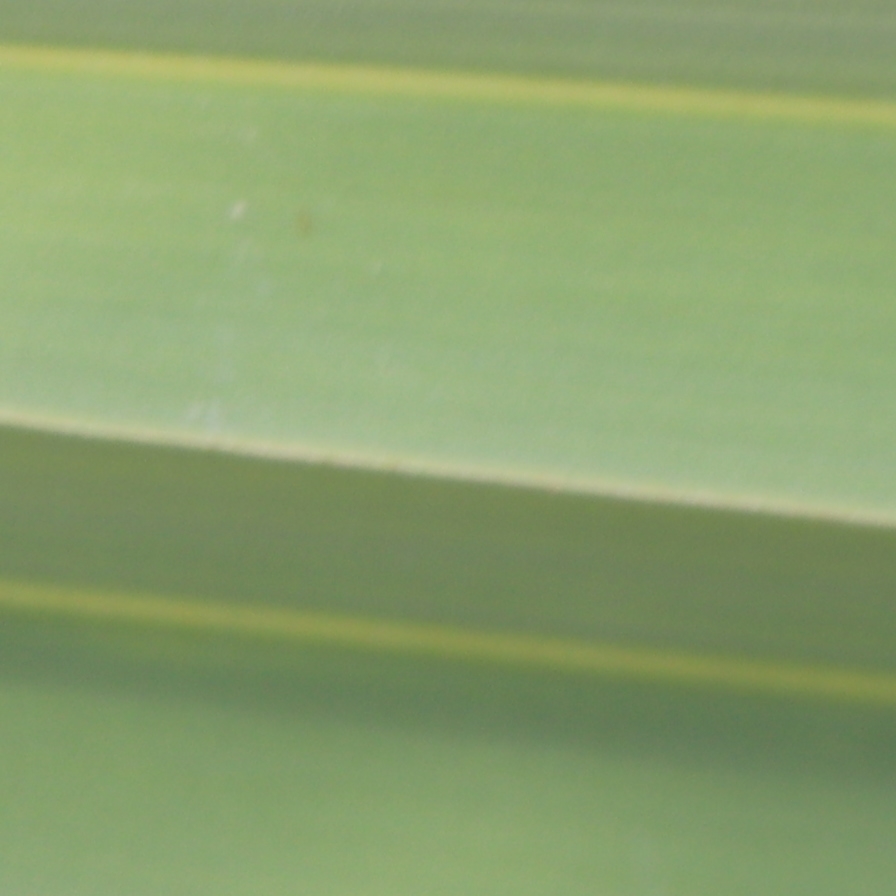
Label: Healthy